Weedon–Marton Junction line

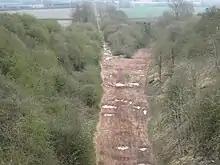
The site of Marton Junction in 2009: The line to Rugby ran straight ahead, whilst the line to Weedon diverged to the right.

Trains to Leamington called at the now closed Leamington Spa (Avenue) station, and either terminated at the now closed Milverton station, or continued to .